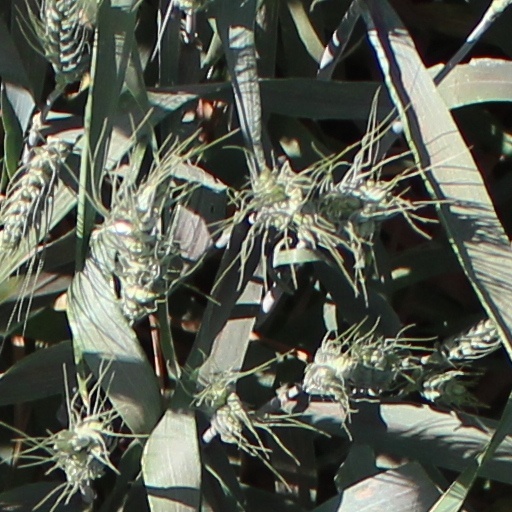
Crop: wheat